Glendowie, New Zealand

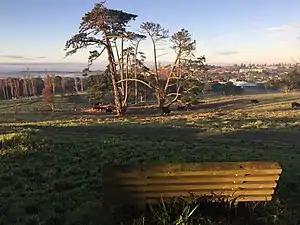

Glendowie is a suburb in Auckland, New Zealand. It is under the local governance of Auckland Council. It was under Auckland City Council from 1989 until the merger of all of Auckland's councils into the "super city" in 2010.